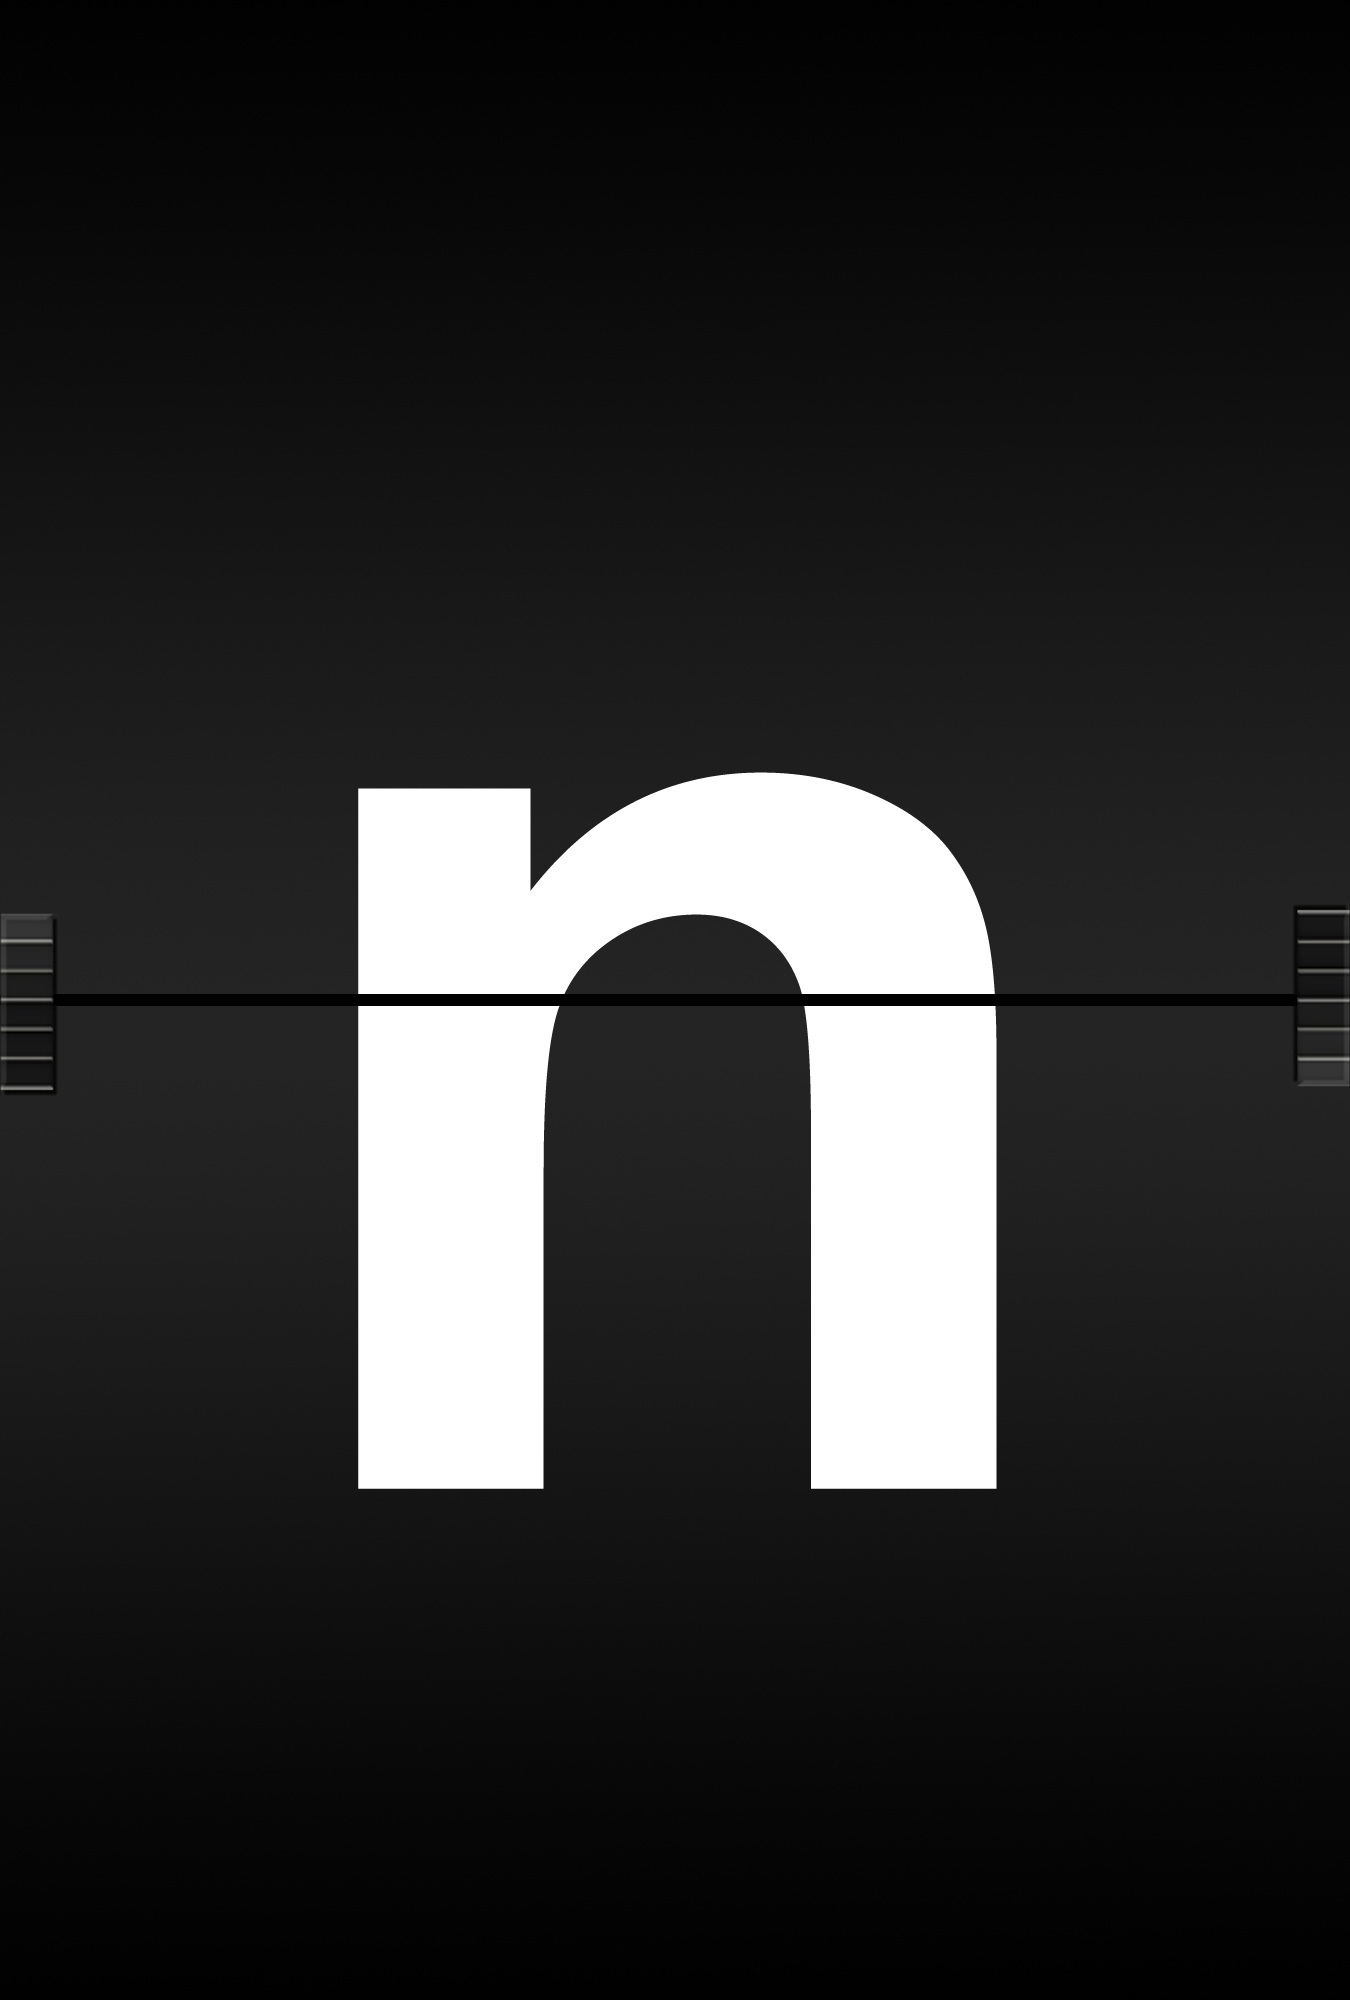
board, ad, airport, alphabet, communication, brand, font, literacy, logo, text, school, n, letters, information, railway station, leave, symbols, scoreboard, abc, timeline, screenshot, language, computer wallpaper, journal font